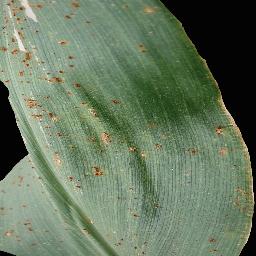
Label: Corn___Common_rust